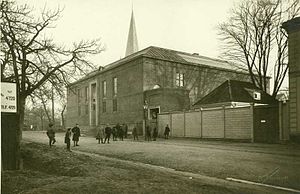
Trondheim Kunstmuseum / Historie
Trondheim Kunstmuseum før 1941.
Trondheim Kunstmuseum tidligere Trøndelag Kunstgalleri og nogle gange forkortet TKM er et kunstmuseum, der ligger i Trondheim, Norge. Museet udstiller midlertidige udstillinger med international og regional kunst, sammen med museets egen store kunstsamling.